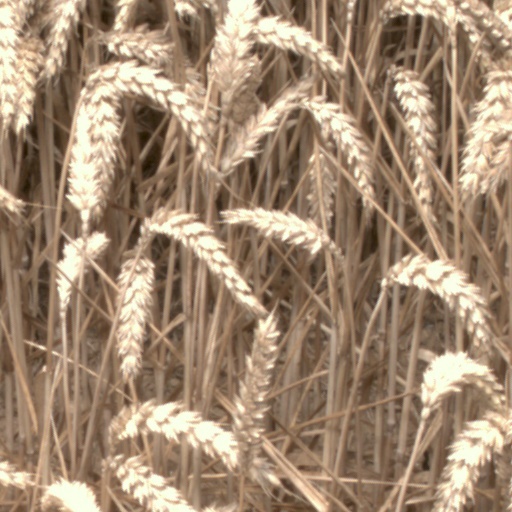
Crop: wheat